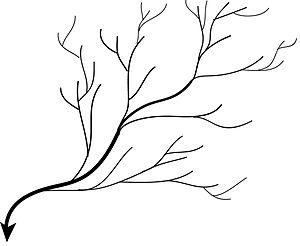
En géomorphologie, les réseaux de drainage, appelés aussi réseaux hydrographiques, sont les réseaux formés par l'ensemble des cours d’eau, des lacs et de leurs connexions d'un bassin hydrographique donné. Ils sont régis par la topographie du sol, qu’une région donnée soit dominée par des roches dures ou tendres, et l’inclinaison du terrain. Les géomorphologues et les hydrologues considèrent souvent les cours d’eau comme faisant partie des bassins versants. Un bassin versant est la région topographique à partir de laquelle un cours d'eau reçoit les eaux de ruissellement, les affluents, les écoulements traversants et les écoulements souterrains. Le nombre, la taille et la forme des bassins versants trouvés dans une zone varient et plus la carte topographique est grande, plus on dispose d'informations sur le bassin versant.